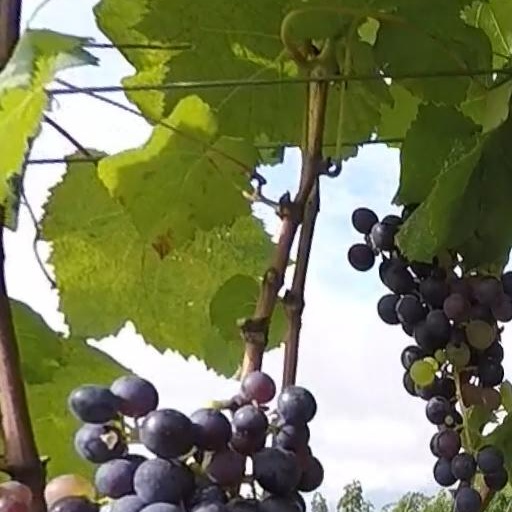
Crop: grape